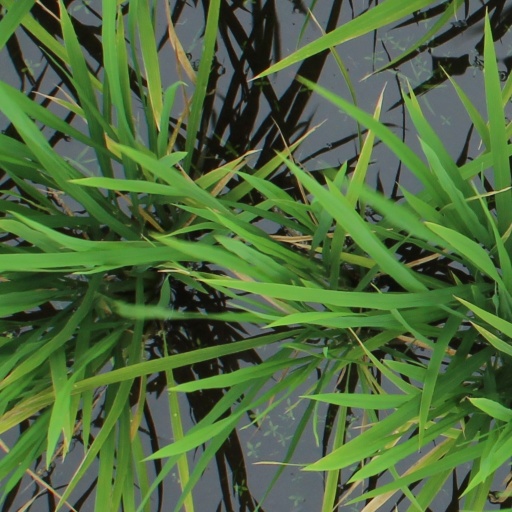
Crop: rice